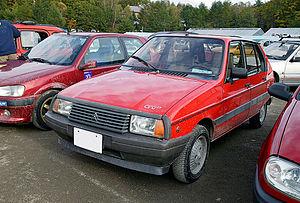
La Citroën Visa est une automobile à cinq portes du constructeur automobile français Citroën produite de 1978 à 1988, qui succède à la Citroën Ami 8. Elle précède à la fois la Citroën AX mais également la Citroën ZX, du fait de son positionnement supérieur dans la gamme, comprenant également une longueur comprise entre les deux. La nouvelle petite Citroën est fondée sur la plate-forme de la Peugeot 104. Celle-ci ainsi que la Renault 5 sont les concurrentes françaises de la Visa. Les premières études de la Visa, stoppées par Peugeot, donneront parallèlement naissance à l'Oltcit fabriquée en Roumanie. Elle sera importée en France sous le nom de Citroën Axel.